Kaavalan

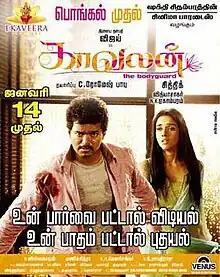
Theatrical poster

Kaavalan is a 2011 Indian Tamil-language romantic action film directed by Siddique. A remake of Siddique's Malayalam film "Bodyguard", the film stars Vijay, Asin and Mithra Kurian (who reprises her role from original), while Rajkiran, Roja Selvamani and Vadivelu appear in supporting roles. The music was composed by Vidyasagar, while cinematography and editing were handled by N. K. Ekambaram and K. R. Gowrishankar. In the film, Meera develops feelings for her bodyguard Bhoominathan and begins calling him as an anonymous caller Ammukutty.